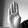
ASL letter: B